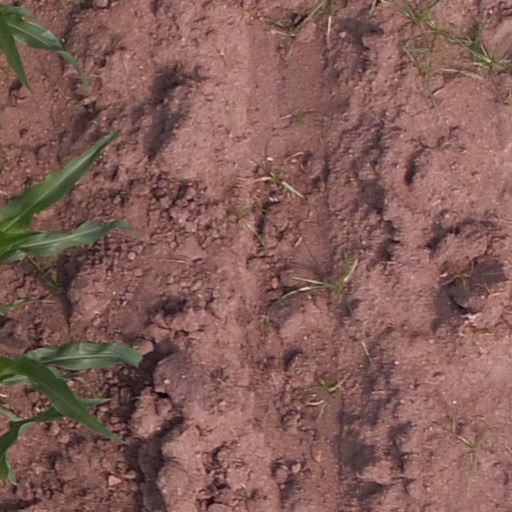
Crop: maize; corn